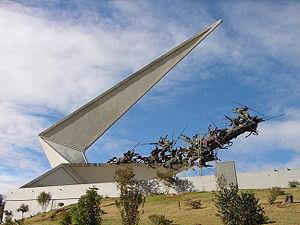
Boyacá est un des 32 départements de la Colombie situé dans la région des Andes au centre-est du pays. Sa création remonte à la réforme constitutionnelle de la Confédération grenadine le 22 mai 1858 sous le nom d'État souverain de Boyacá. La superficie actuelle est similaire à celle de l'île de Sardaigne en Italie.
Cet article liste les monuments nationaux du Boyacá, en Colombie. Au 25 septembre 2013, 66 monuments nationaux étaient recensés dans ce département.
Le Monument aux Lanciers est un monument érigé par l'artiste colombien Rodrigo Arenas Betancur dans le département de Boyacá dans la municipalité de Paipa.
La Campagne libératrice de la Nouvelle-Grenade est une campagne militaire entreprise par Simón Bolívar au début de l'année 1819 pour libérer la Nouvelle-Grenade de la domination espagnole. La campagne cherche à se conformer aux décisions prises lors du Congrès d'Angostura, au cours duquel il a été décidé de la création de la République de Colombie, État regroupant les anciennes colonies espagnoles de la Capitainerie générale du Venezuela, la Vice-royauté de Nouvelle-Grenade et la Real Audiencia de Quito, territoires qui, à l'exception du sud et de l'est du Venezuela, sont alors sous domination espagnole. Bolívar décide que, à la suite de la retraite de Pablo Morillo dans ses quartiers d'hiver de Calabozo après la campagne d'Apure, le moment est opportun d'effectuer la pleine libération de la Nouvelle-Grenade. La campagne dure 77 jours, du 23 mai 1819, lorsque Bolívar expose son plan aux chefs de l'armée patriotique dans le village de Setenta, au 10 août de la même année, lorsque Bolívar entre sans résistance à Bogota, la capitale de la Nouvelle-Grenade.
La Colombie, en forme longue la république de Colombie est une république constitutionnelle unitaire comprenant 32 départements. Le pays est situé dans le Nord-Ouest de l'Amérique du Sud ; il est bordé à l'ouest par l'océan Pacifique, au nord-ouest par le Panama, au nord par la mer des Caraïbes, au nord-est par le Venezuela, au sud-est par le Brésil, au sud par le Pérou et au sud-ouest par l'Équateur. La Colombie est le 26ᵉ plus grand pays par sa superficie et le 4ᵉ en Amérique du Sud. Avec plus de 49 millions d'habitants, la Colombie est le 28ᵉ pays le plus peuplé du monde et le 2ᵉ de tous les pays de langue espagnole après le Mexique. La Colombie est une moyenne puissance, la 4ᵉ plus grande économie d'Amérique latine, et la 3ᵉ en Amérique du Sud. La production de café, de fleurs, d'émeraudes, de charbon et de pétrole forme le principal secteur de l'économie colombienne.
La bataille du marais de Vargas, en espagnol Batalla del Pantano de Vargas, est livrée le 25 juillet 1819 dans un marais près de la municipalité de Paipa, au centre de l'actuel département colombien de Boyacá, au cours de la campagne libératrice de la Nouvelle-Grenade. Les troupes indépendantistes de Bolívar, composées de patriotes vénézuéliens et néo-grenadins, ferment la route de Bogota à José María Barreiro, commandant des forces royales de la couronne d'Espagne.
Les championnats de Colombie de cyclisme sur route se déroulent du 24 juin au 26 juin 1988 dans le département de Boyacá. Regroupant aussi bien les amateurs que les professionnels, ils réunissent plus d'une centaine de participants. Malgré les absences d'illustres champions comme Luis Herrera, Pablo Wilches ou Francisco Rodríguez, l'immense majorité des cyclistes colombiens sont présents pour honorer cet engagement local avant que le Tour de France n'accapare l'attention. Les championnats sont sponsorisés par les Cigarrillos Campeón.